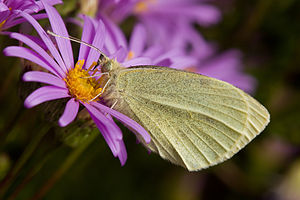
Lille kålsommerfugl
Lille kålsommerfugl.
Lille kålsommerfugl.
Lille kålsommerfugl er en sommerfugl i hvidvingefamilien. Den forekommer vidt udbredt i Europa, Nordafrika og gennem Asien til Japan. Den er indslæbt til Nordamerika, hvor den nu er almindelig. Arten er en af de almindeligste danske dagsommerfugle. Lille kålsommerfugl optræder over hele Danmark, kun i skove og på heder findes den ikke. Den lille kålsommerfugls flyvetid starter normalt i begyndelsen af maj og varer til omkring oktober.